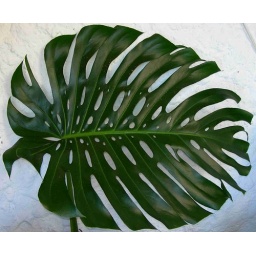
I have one of these as a house plant at home, but this one was growing beside the pool.